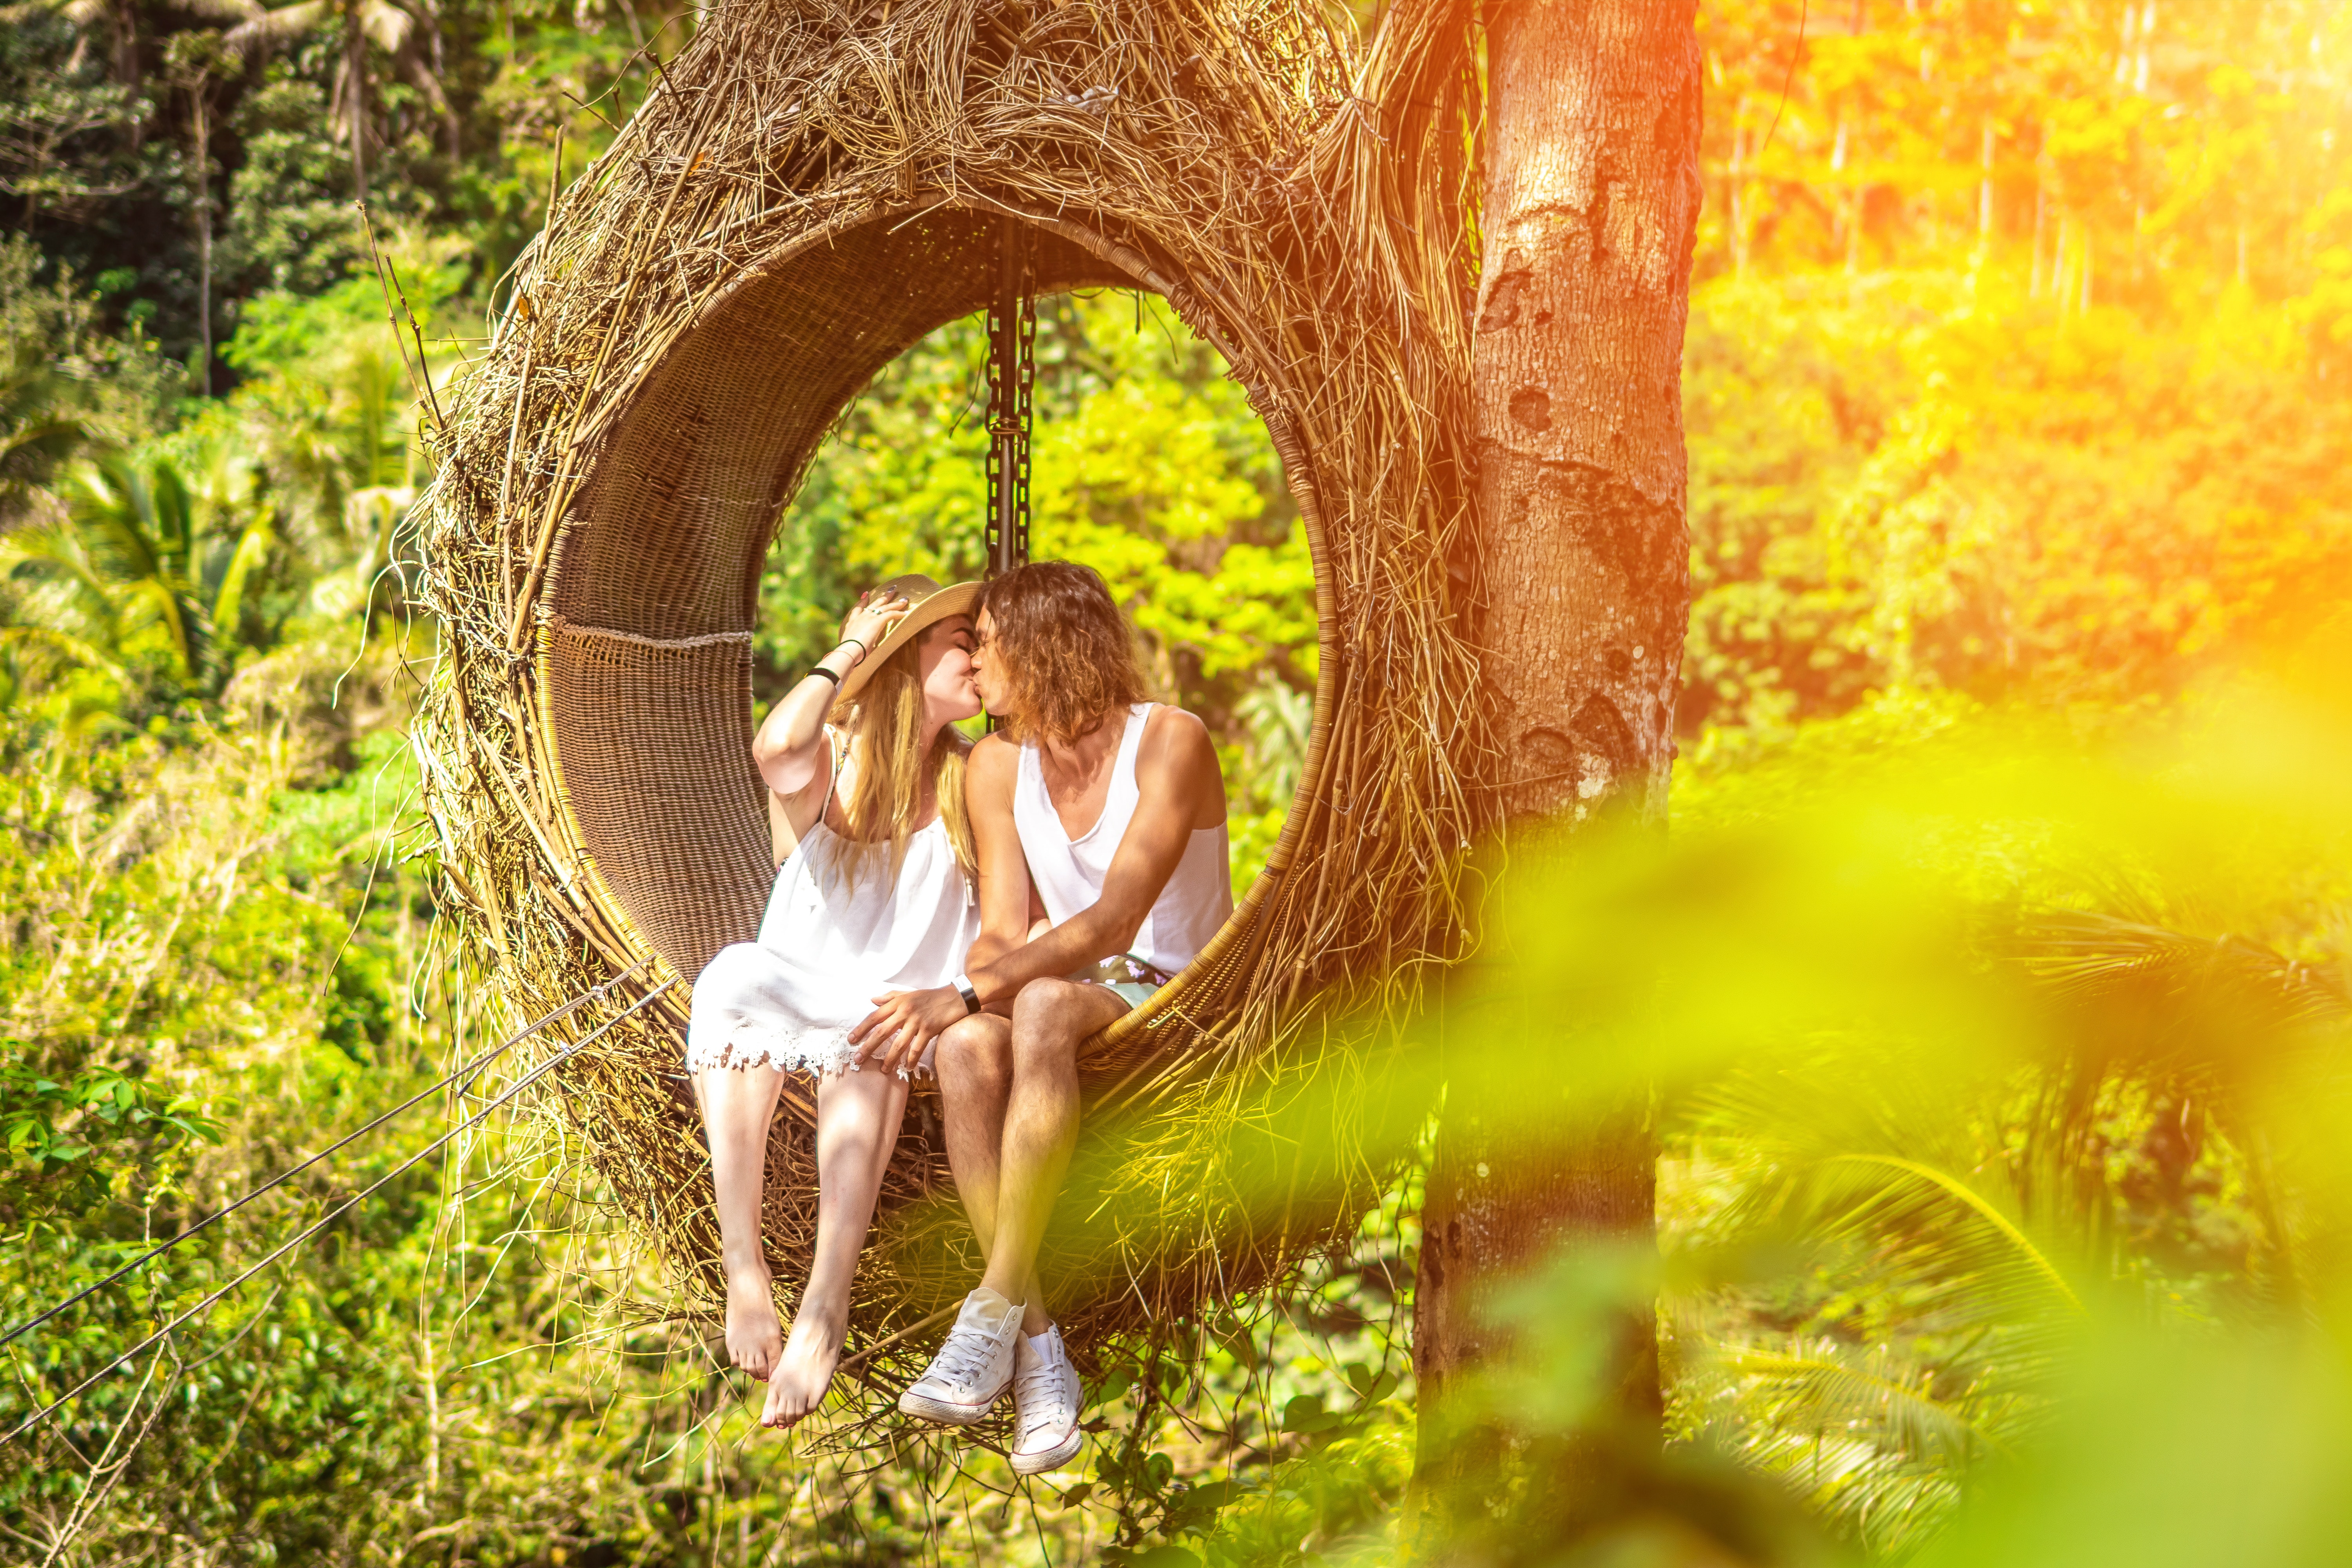
nature, yellow, grass, sunlight, leaf, tree, spring, girl, woodland, happiness, fun, computer wallpaper, branch, grass family, stock photography, sky, photomontage, landscape, autumn